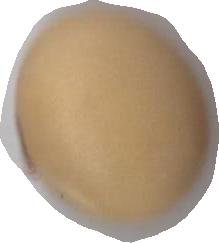
Variety: Anjasmoro